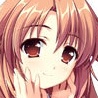
Portrait style: Anime Portrait